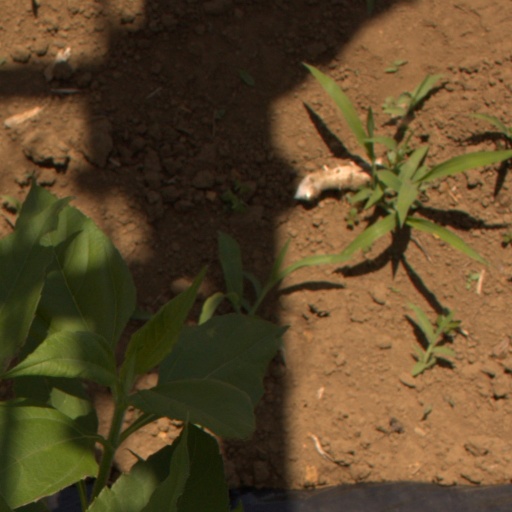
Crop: Jerusalem artichoke